Indian campaign of Ahmad Shah Durrani

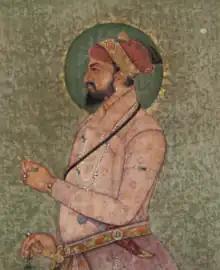
Portrait of Shah Jahan III, who was placed on the Mughal throne after Imad ul-Mulk had Alamgir assassinated

Toward the end of February 1757, the Afghan forces arrived at and attacked Mathura. The city, despite being inhabited overwhelmingly by non-combatants, mainly pilgrims due to the Hindu Holi festival, was attacked and the inhabitants were massacred by the Afghans. The Afghan forces slaughtered and defiled the bodies of Hindu ascetics by humiliating them with slaughtered cows. Temples of the city were razed, and the images of idols were destroyed. Jahan Khan furthered the massacre by rewarding a bounty of five rupees for every Hindu head, resulting in the death of thousands of men, women, and children. The Muslims of the city were subjected to the attack as well. Following his massacre at Mathura, Jahan Khan continued his campaign, with the city of Vrindavan being attacked and its inhabitants massacred on 6 March. The Tarikh-I-Husain Shahi establishes the idol destruction in line with iconoclasm, remarking: "Idols were broken and kicked about like polo-balls by the Islamic heroes."